LGBTQ culture

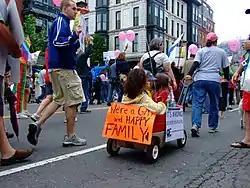
Boston gay pride march, held annually in June

LGBTQ culture is a culture shared by lesbian, gay, bisexual, transgender, and queer individuals (LGBTQ people). It is sometimes referred to as queer culture (indicating people who are queer), LGBT culture, and LGBTQIA culture, while the term gay culture may be used to mean either "LGBT culture" or homosexual culture specifically.